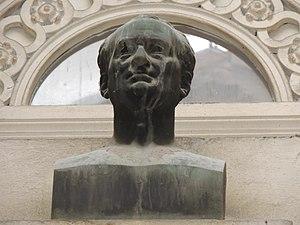
Passage Pommeraye, Nantes, France. Buste de Jean-Baptiste Ceineray, dans la galerie Santeuil, œuvre de Jean-Baptiste Joseph Debay (1802-1862).
Jean-Baptiste Ceineray, né en 10 mars 1722 à Paris et mort le 29 juin 1811 à Nantes, est un architecte et un urbaniste français néo-classique, concepteur d'un programme urbain et architectural qui a transformé sa ville d'adoption. Il est l'un des inspirateurs de Mathurin Crucy.